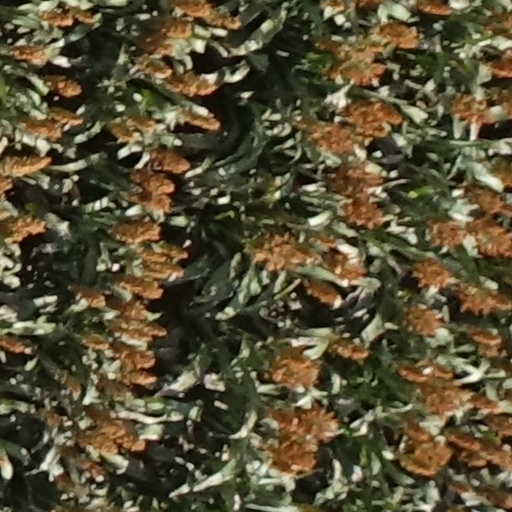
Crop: sorghum